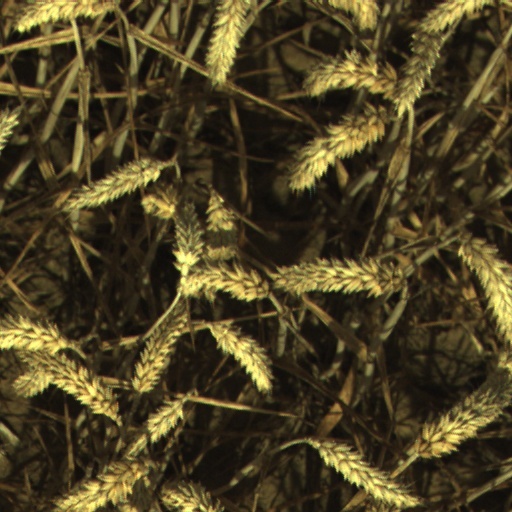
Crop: wheat